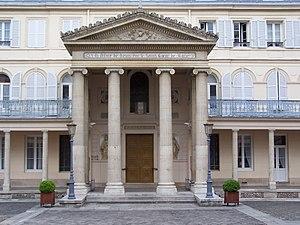
Le quartier de Croulebarbe est le 52ᵉ quartier administratif de Paris, situé dans le 13ᵉ arrondissement.